Blockupy movement

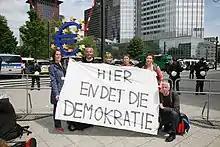

In 2013, protests in Frankfurt were met with heavy police violence. A peaceful demonstration was stopped, 1000 protesters were kettled for hours, and hundreds were injured, several severely. Police action was criticized heavily afterward nationally and internationally.